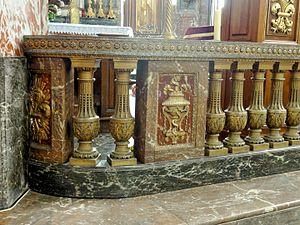
Ancienne clôture de lit de Louis XVI du palais de Compiègne.
L'église Saint-Jacques est une église catholique paroissiale de style gothique située à Compiègne, dans l'Oise, en France. Elle est inscrite en 1998 sur la liste du patrimoine mondial par l'UNESCO au titre des chemins de Saint-Jacques-de-Compostelle en France. C'est un édifice de taille moyenne, d'une longueur totale de 51 m, issu de deux périodes distinctes : le chœur, le transept et la nef avec ses bas-côtés ont été bâtis entre 1235 et 1270, sauf la partie haute de la nef ; cette dernière, le clocher, les chapelles le long des bas-côtés et le déambulatoire ont été ajoutés entre 1476 et le milieu du XVIᵉ siècle. Ces extensions reflètent le style gothique flamboyant, sauf le lanternon au sommet du clocher, qui est influencé par la Renaissance. Le clocher est une œuvre remarquable, tout comme le chœur et le transept, qui quant à eux représentent les parties les plus anciennes de l'église et sont une intéressante illustration du style pré-rayonnant. L'intérieur de l'église est marqué par les transformations de la fin de l'Ancien Régime, portant notamment sur un revêtement en marbre du chœur et un habillement des piliers de la nef par des boiseries.